Ana Bautista

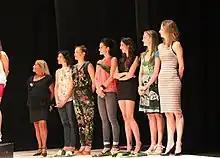
Ana (2nd from left) at the gala for the gold medal at Atlanta '96

In May 1988 she placed 19th overall at the Helsinki European Championships. In August, at the Les Stars tournament in Varna, she was 8th. In September she traveled to the Olympic Games as a reserve gymnast for the team, although she did not compete. In November he won silver at the I Ibero-American Gymnastics Games in Buenos Aires. In July 1989 she was Spanish champion in the honor category. She then went to the European Cup Final, held in the German city of Hanover between 26 and 27 August, where she won bronze in the All-Around, in addition to gold with ribbon, bronze with hoop, silver with ball and 4th place with ribbon. The gold in gold Bautista got in the rope final was a milestone for rhythmic gymnastics in Spain, since it was the first official gold medal in the sport, finishing ahead of gymnasts like the Soviet Alexandra Timoshenko or the Bulgarian Adriana Dunavska, of traditionally dominant countries in the discipline. This achievement was widely reported in the national and local press of the time. The rope exercise with which she achieved the gold had been mounted two weeks earlier and had as music "El sombrero de tres picos" by Manuel de Falla.